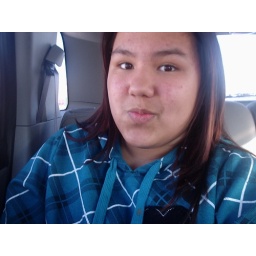
me in cross lake 113